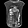
Label: T - shirt / top